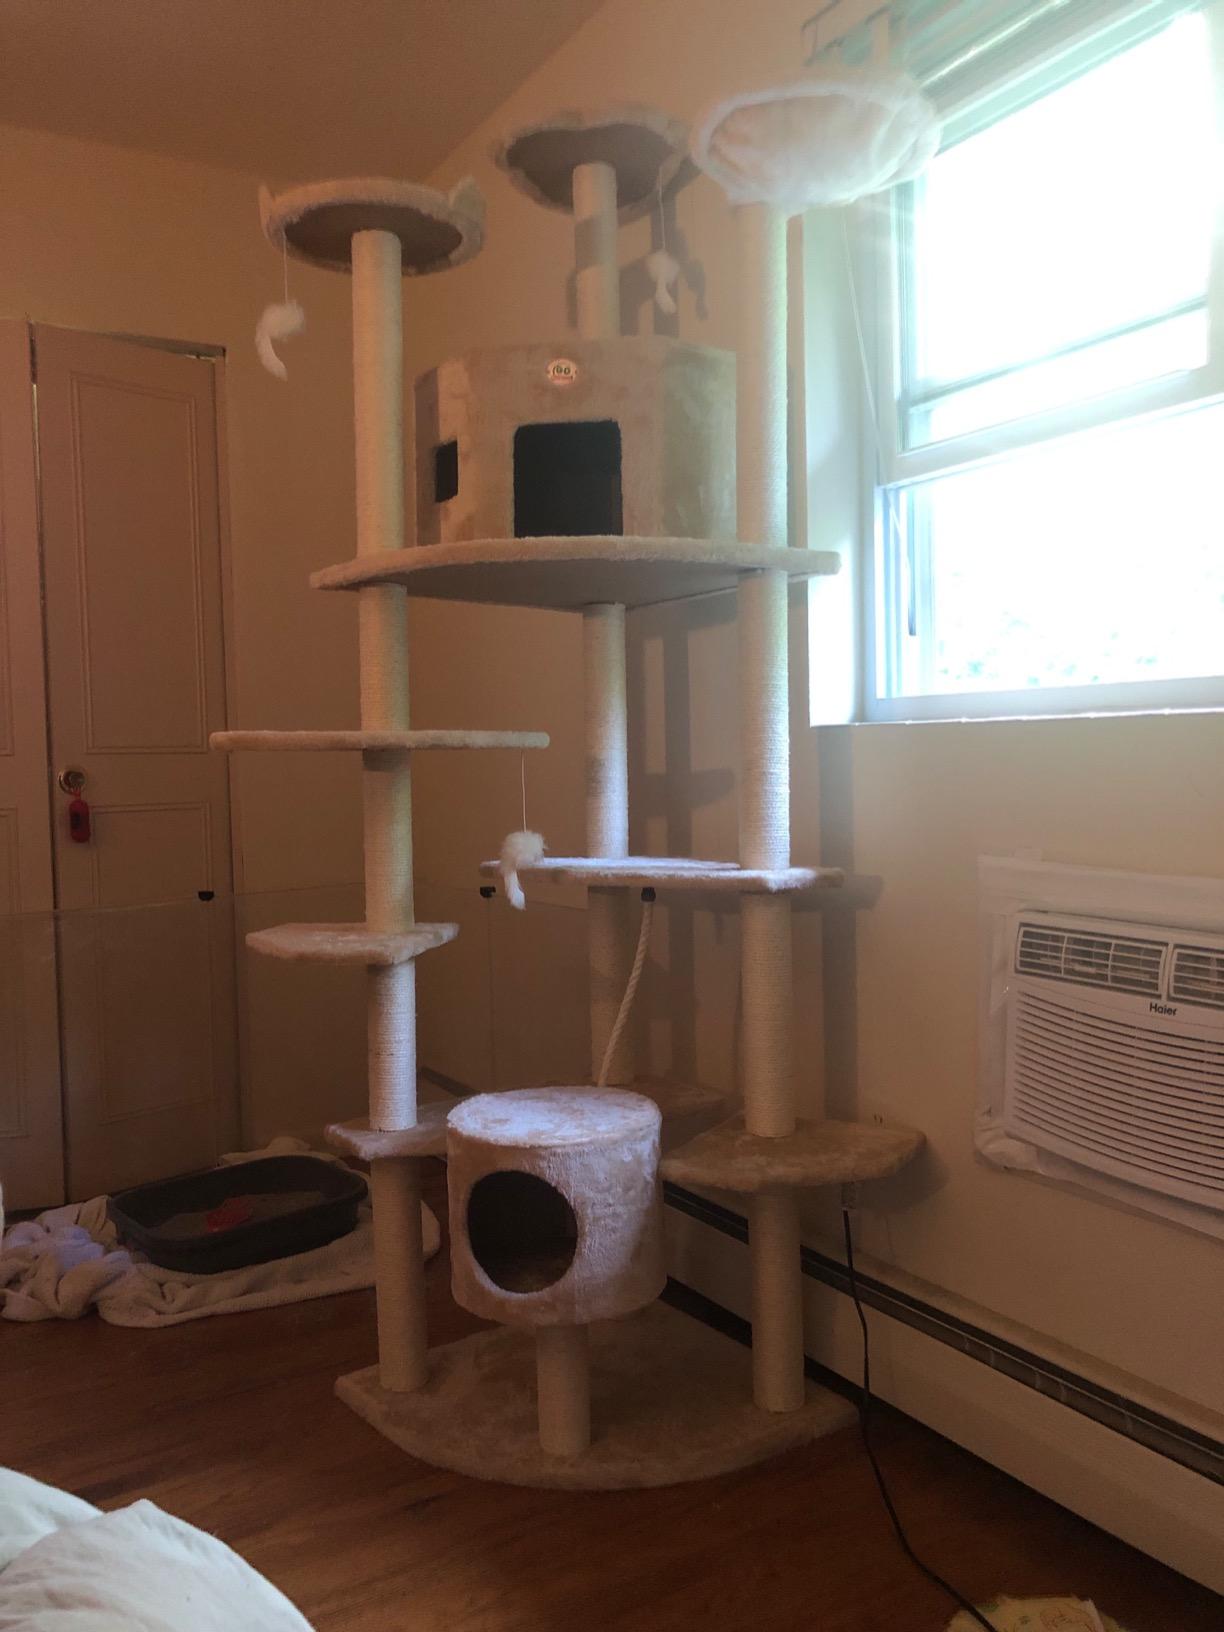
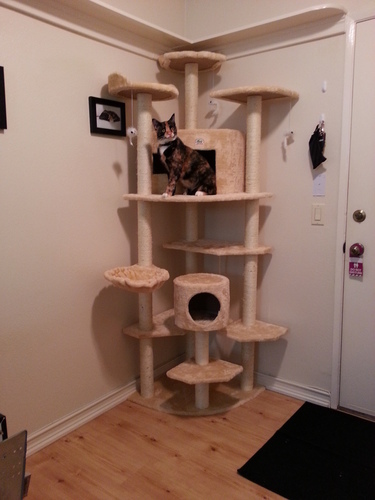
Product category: items_cat tree
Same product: yes